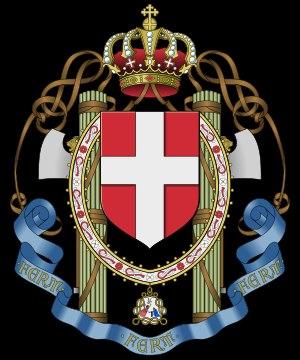
La Regia Aeronautica était le nom de l'armée de l'air du royaume d'Italie de sa scission de l'armée de terre en 1923 à la chute de la monarchie en 1946. Le nom de l'armée de l'air change par la suite en « Aeronautica Militare ».
L’Aeronautica Militare est le nom de la force aérienne italienne.